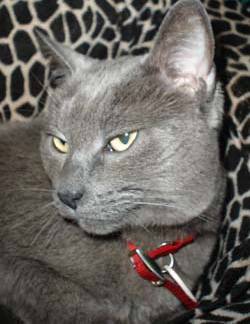
Label: cat